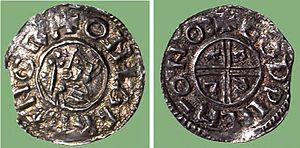
Le penning était la monnaie dominante du système de pièces norvégien dans la période 995-1387.